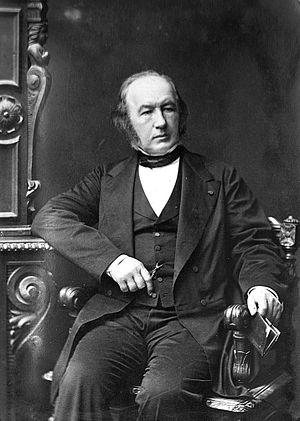
Le prix Pfizer est une distinction décernée chaque année par l’History of Science Society. Fondé en 1958 et décerné pour la première fois en 1959, le prix récompense « un livre exceptionnel sur l'histoire des sciences » paru dans les trois années précédentes en anglais.
Villefranche-sur-Saône est une commune française, située dans le département du Rhône en région Auvergne-Rhône-Alpes.
Frederic Lawrence Holmes est un historien des sciences américain, spécialisé dans les domaines de la chimie, de la médecine et de la biologie.
Le physicien allemand Joseph von Fraunhofer invente un spectroscope qui lui permettra de repérer les raies du spectre solaire puis de classer les étoiles selon leur spectre lumineux.
L'université Claude Bernard Lyon 1 est une université française spécialisée dans les domaines des sciences et technologies, de la santé et des sciences du sport. Elle a été créée officiellement en 1971 par le regroupement de la faculté des sciences de Lyon, fondée en 1808 et de la faculté de médecine, fondée en 1874. Elle doit son nom au physiologiste Claude Bernard. Depuis 2007, elle fait partie de la Communauté d'universités et établissements université de Lyon.
Les méthodes expérimentales scientifiques consistent à tester la validité d'une hypothèse, en reproduisant un phénomène et en faisant varier un paramètre. Le paramètre que l'on fait varier est impliqué dans l'hypothèse. Le résultat de l'expérience valide ou non l'hypothèse. La démarche expérimentale est appliquée dans les recherches en biologie, physique, chimie, psychologie, ou encore l'archéologie.
La famille Chaffanjon est une famille française composée de naturalistes, d'historiens, d'explorateurs et de journalistes, originaire de Villefranche-sur-Saône. Elle est apparentée au savant Claude Bernard en ligne collatérale.